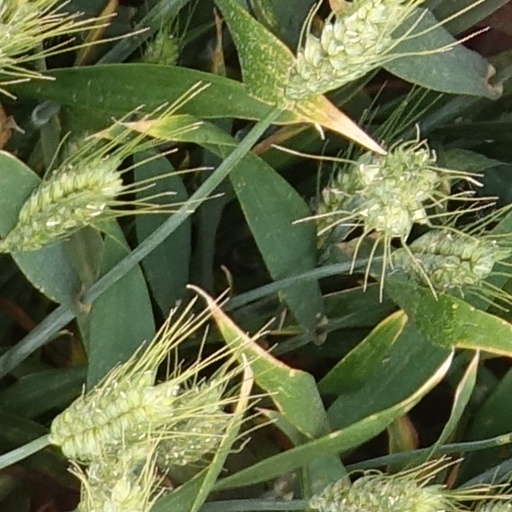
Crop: wheat